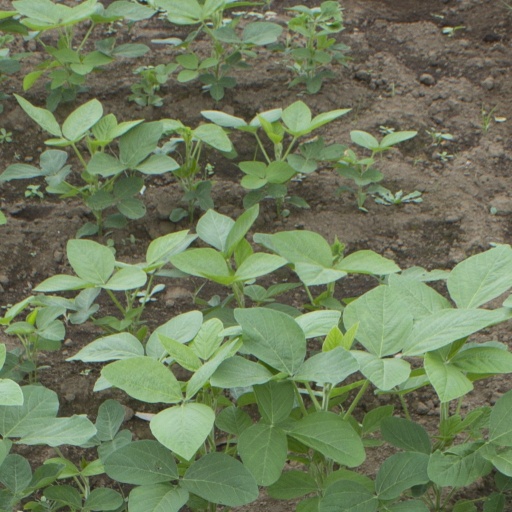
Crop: soybean